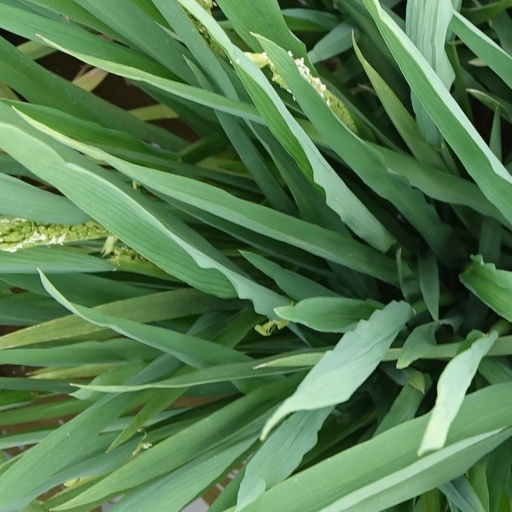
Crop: rice